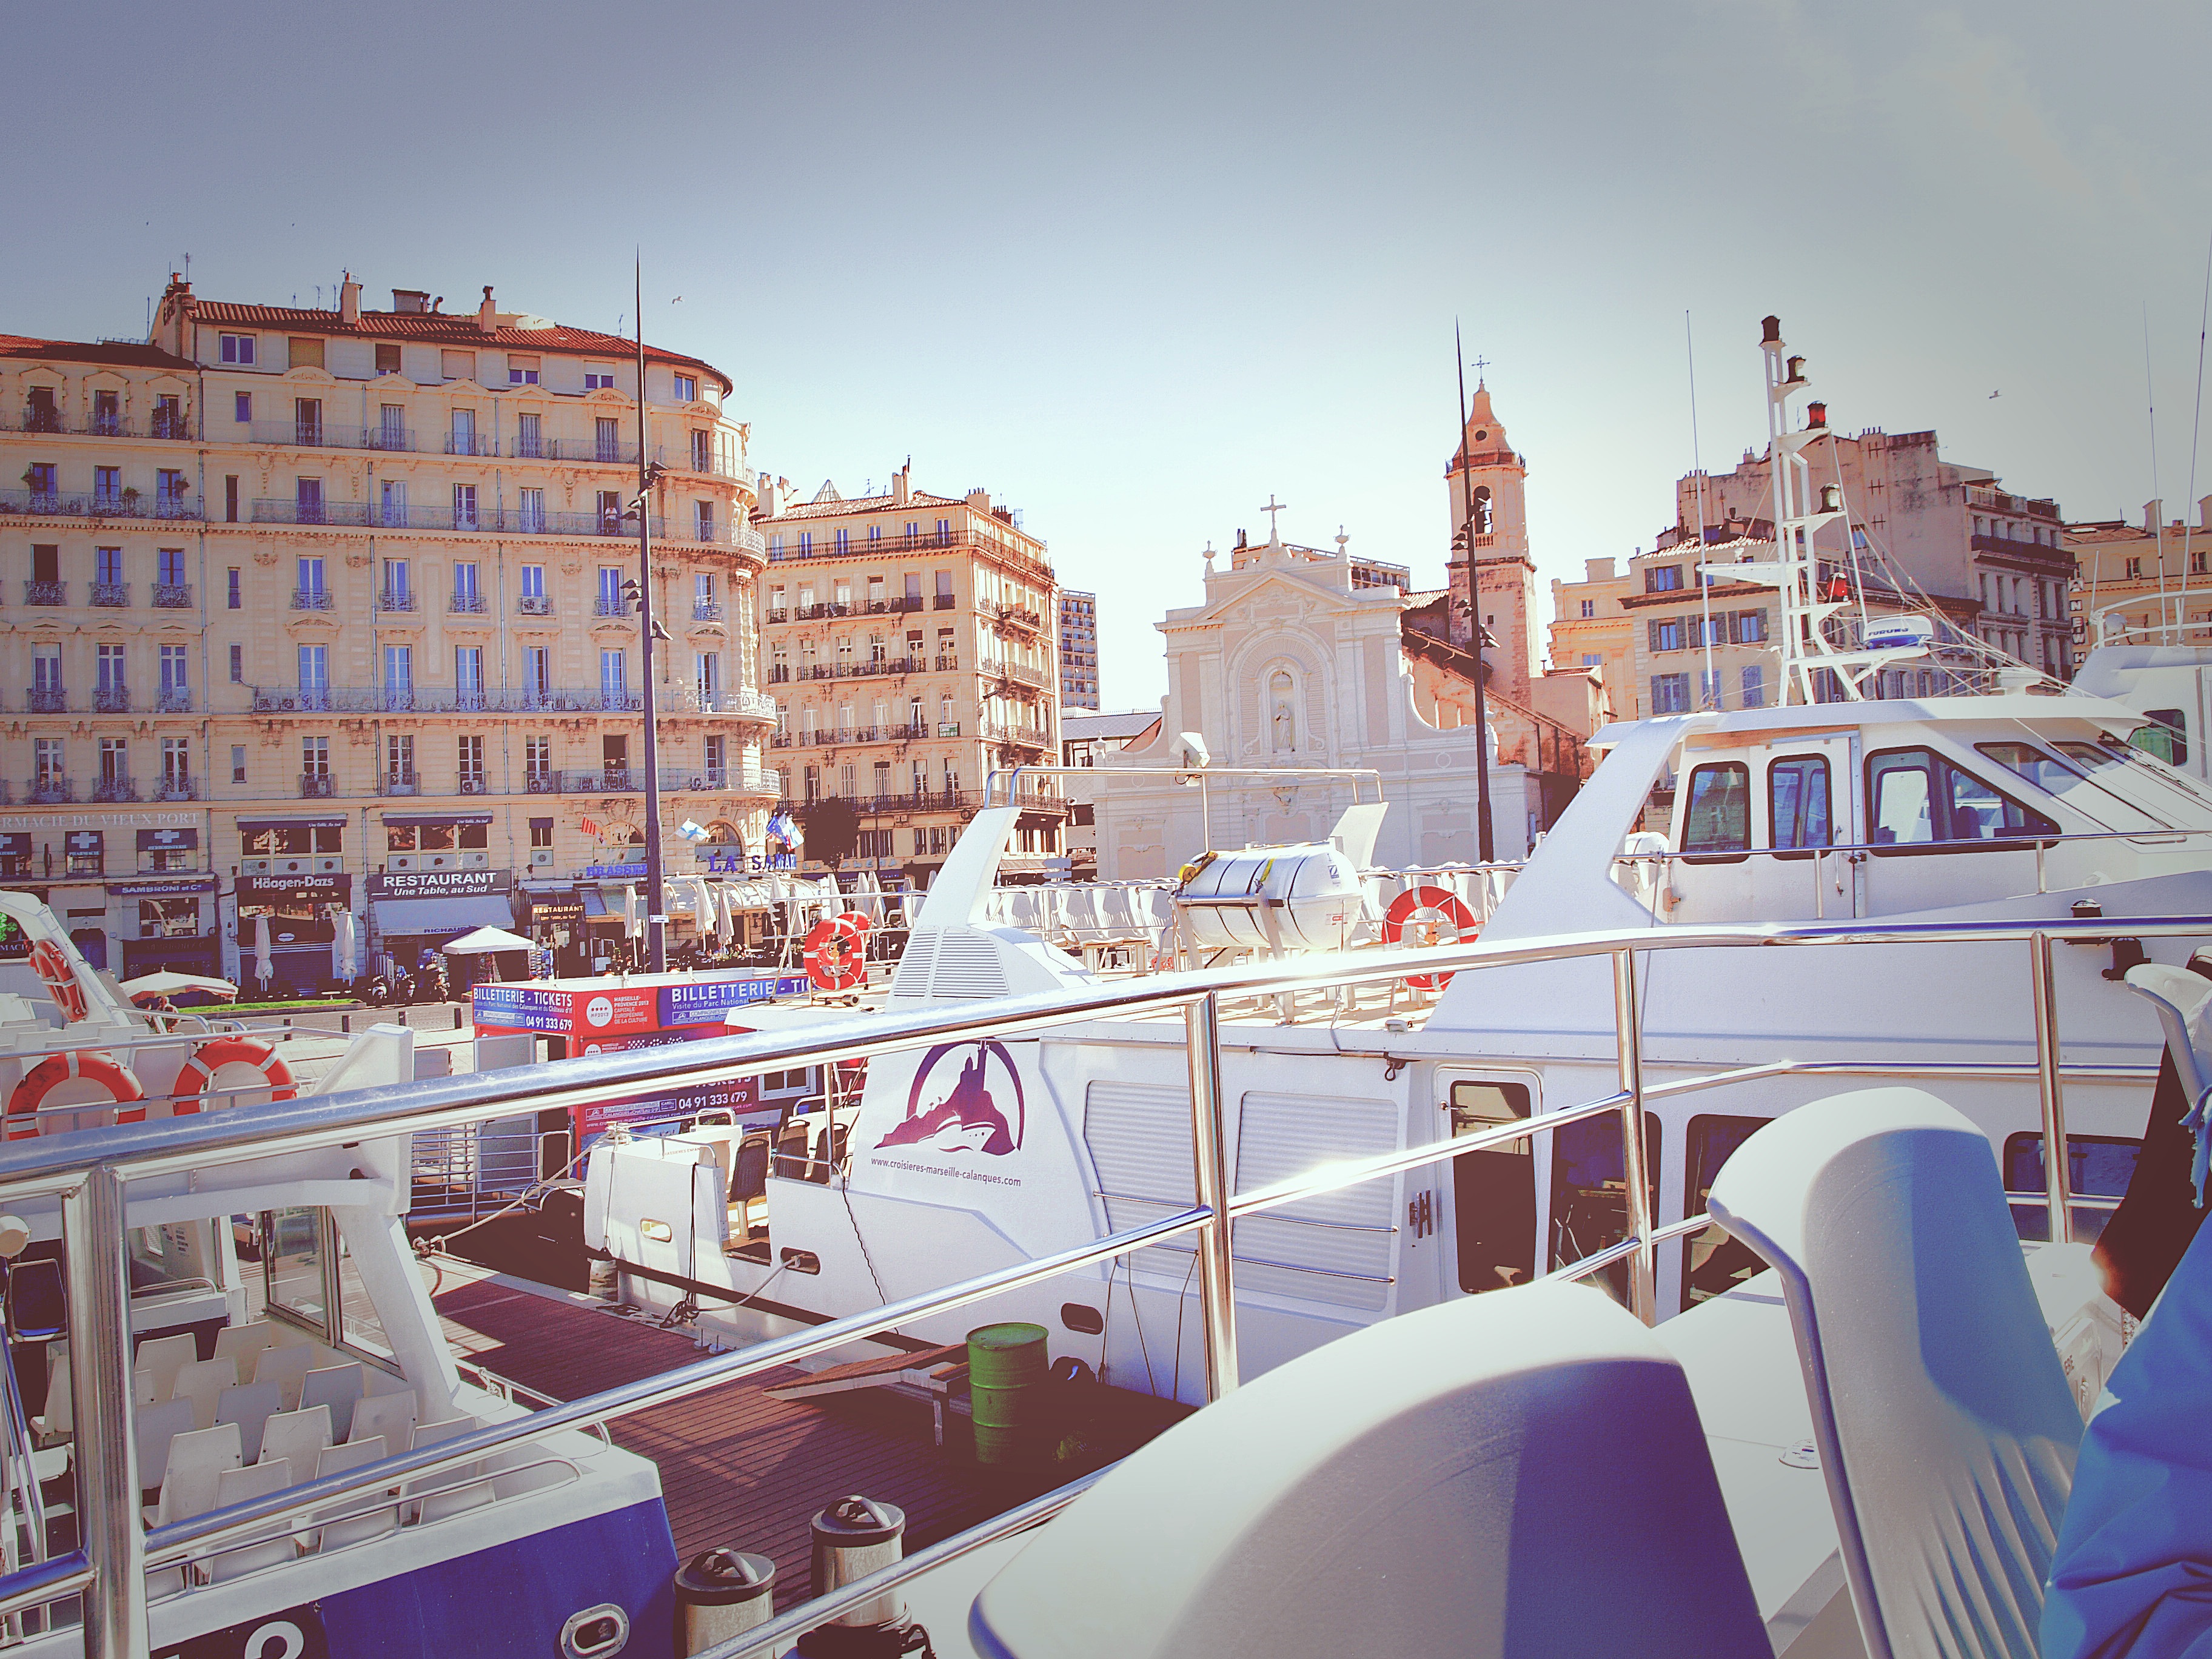
dock, boat, city, ship, cityscape, vehicle, marina, port, waterway, marseille, watercraft